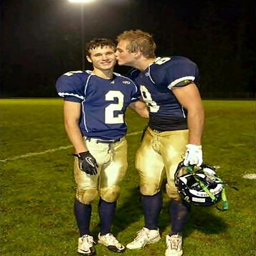
love is not set to a type of person .